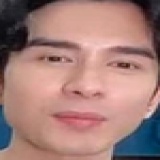
ca sĩ Đan Trường